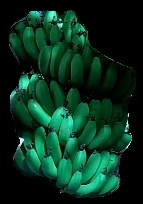
Variety: pachbale
Grade: grade1